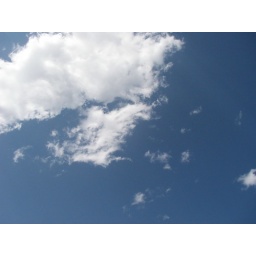
Cloud in pretty blue sky